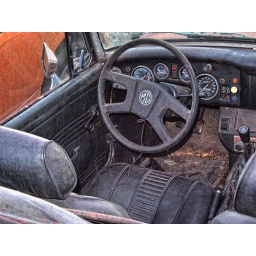
Came upon this old MG setting off a road in the Texas hill country.